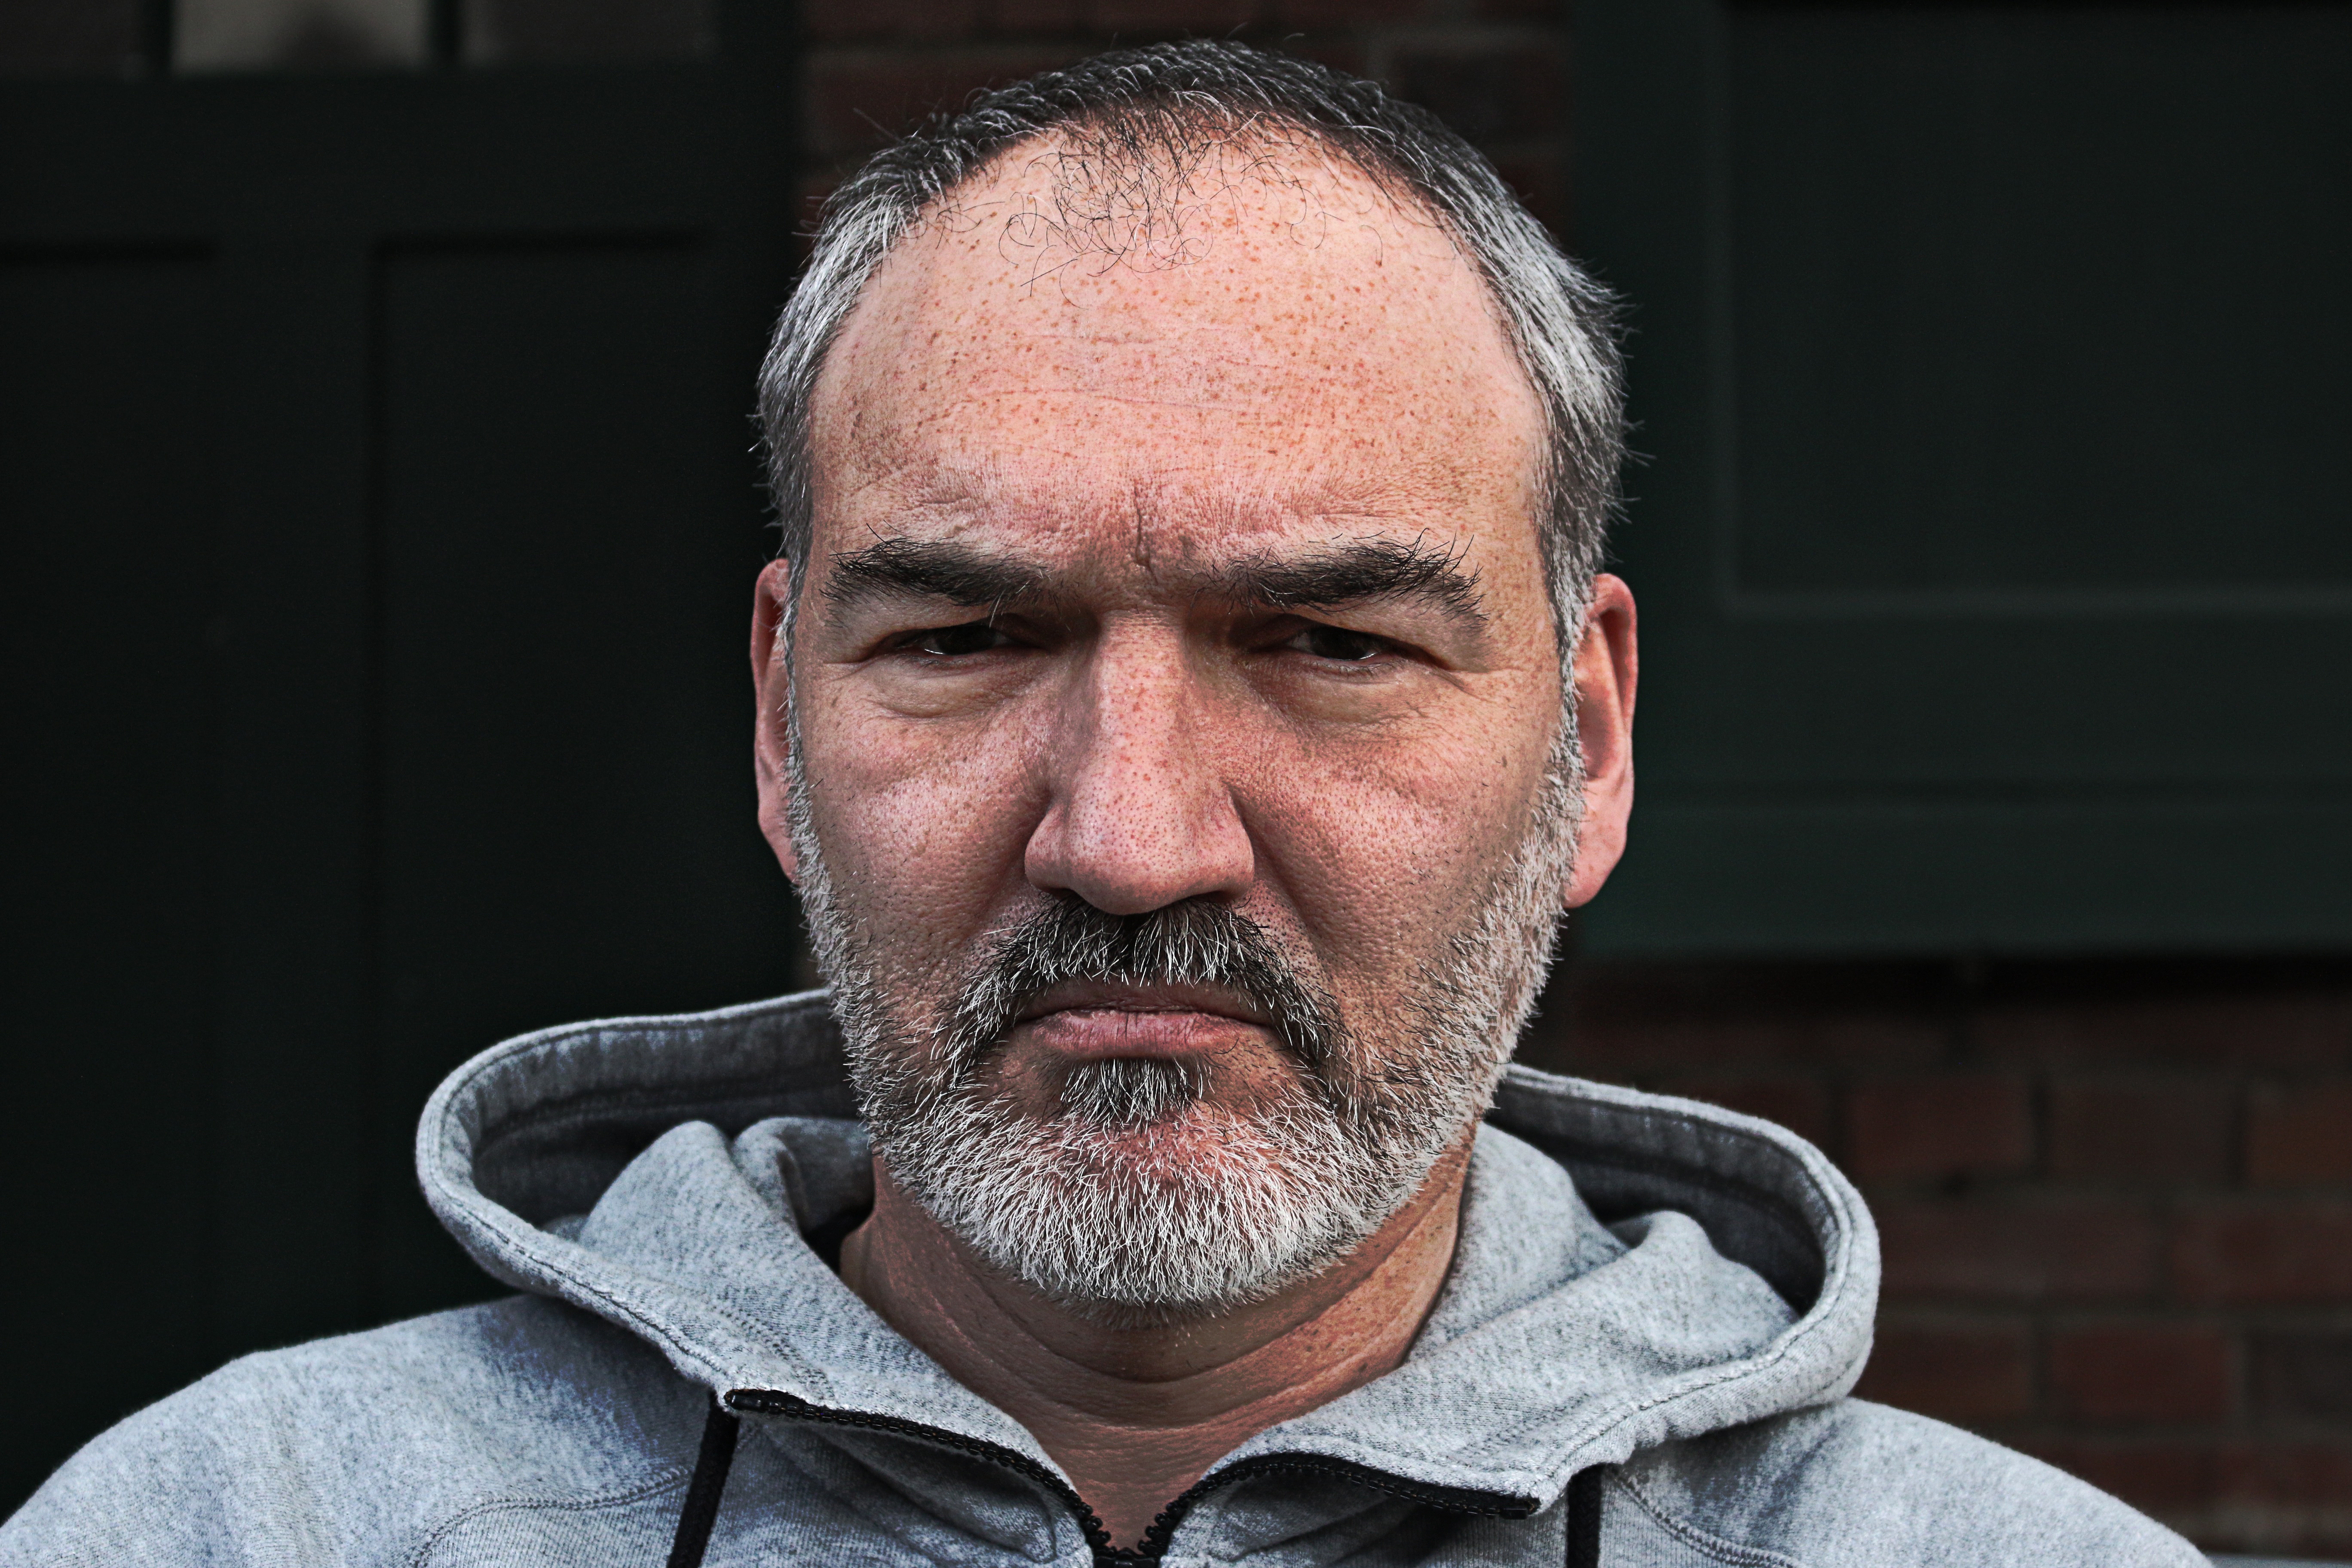
man, person, people, hair, view, portrait, human, hairstyle, beard, type, face, nose, grey, head, age, character, ernst, facial hair